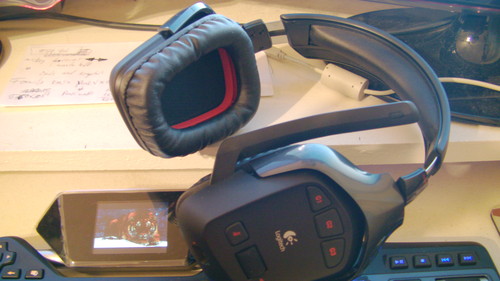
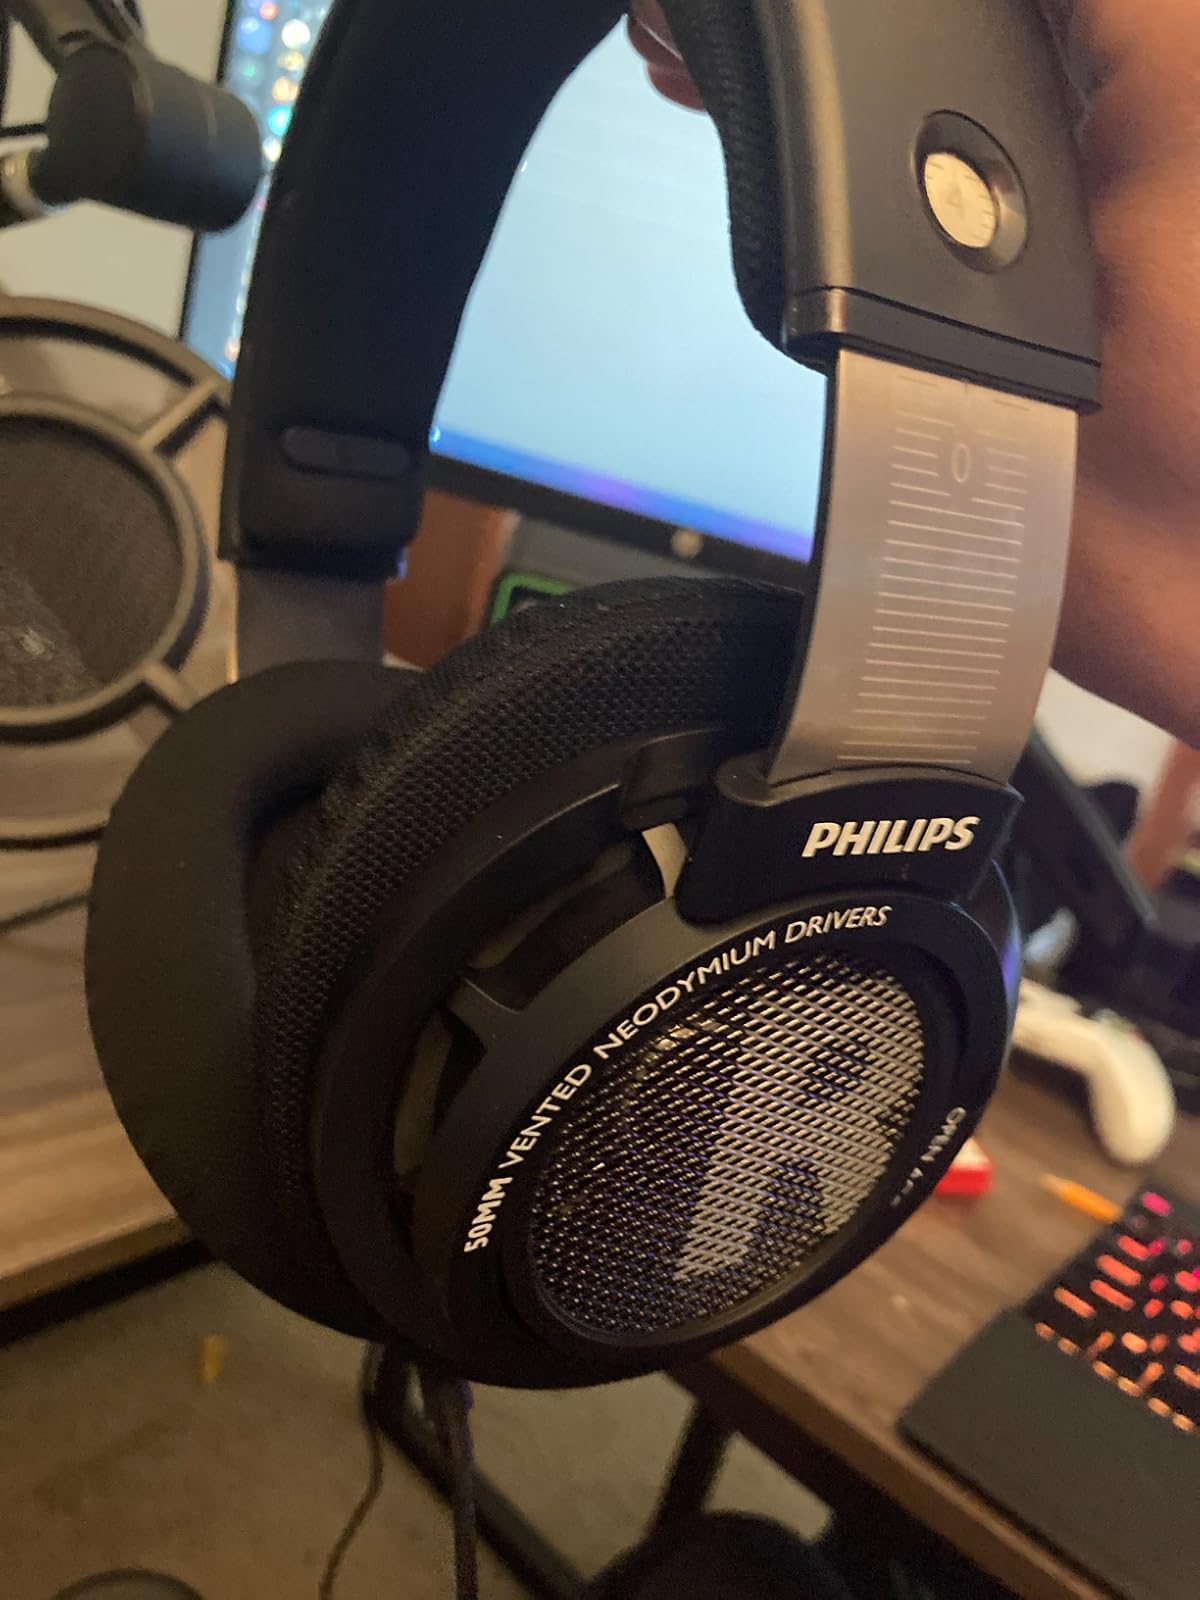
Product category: headphones
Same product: no